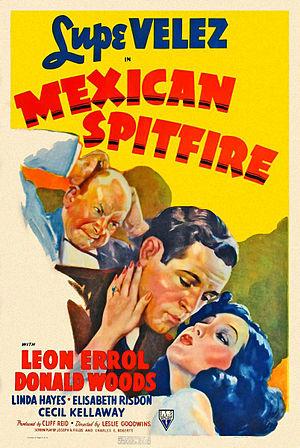
Mexican Spitfire Out West est un film américain réalisé par Leslie Goodwins, sorti en 1940.